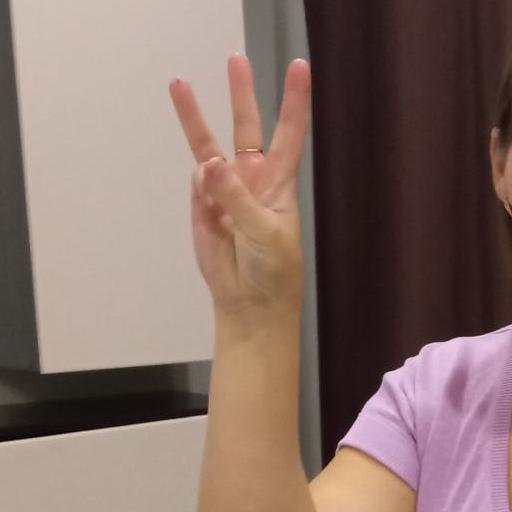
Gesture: three